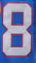
Number: 8